Aatagadharaa Siva

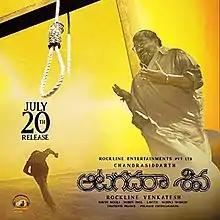
Poster

Aatagadharaa Siva is a 2018 Indian Telugu-language slice of life film directed by Chandra Siddhartha and starring Kannada actor Doddanna (in his only Telugu film to date) and Uday Shankar in the lead roles. Dialogues written by K.A.Muni Suresh Pillai This film is a remake of the 2016 Kannada film "Rama Rama Re...".